D. Hamilton Jackson

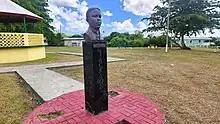
Jackson Bust in Grove Place.

Jackson worked as an educator and later a bookkeeper and clerk before becoming involved in the politics of the Danish West Indies. He traveled to Denmark and successfully petitioned for the repeal of a 1779 law which prohibited independent newspapers and enforced strict censorship on all publications in the territory. Upon returning home, he established the first free newspaper, "The Herald". The date of this event, November 1, is celebrated as an annual public holiday known as "Liberty Day", D. Hamilton Jackson Day, or Bull and Bread Day in the U.S. Virgin Islands.